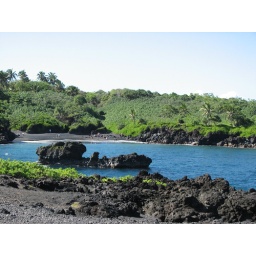
black sand beach near Hana